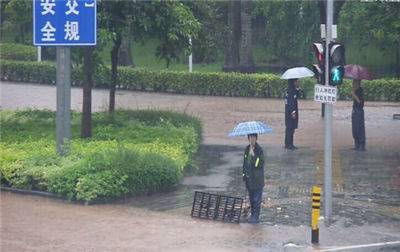
Weather: rain or strom